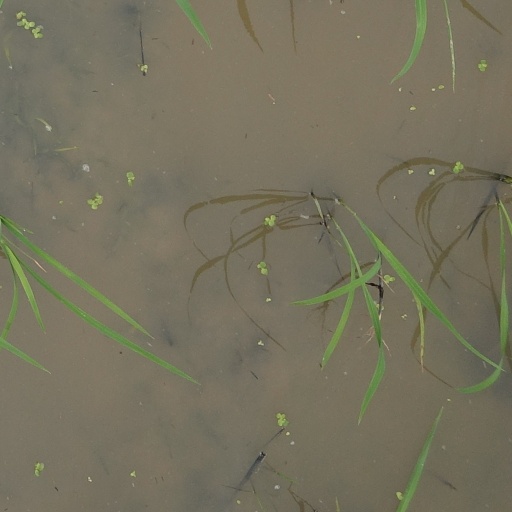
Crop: rice